Walking

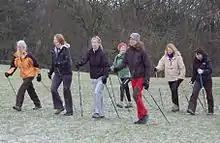
Nordic walkers

The word "walk" is descended from the Old English "wealcan" 'to roll'. In humans and other bipeds, walking is generally distinguished from running in that only one foot at a time leaves contact with the ground and there is a period of double-support. In contrast, running begins when both feet leave the ground during each step. This distinction has the status of a formal requirement in competitive walking events. For quadrupedal species, there are numerous gaits which may be termed walking or running, and distinctions based upon the presence or absence of a suspended phase or the number of feet in contact any time do not yield mechanically correct classification. The most effective method to distinguish walking from running is to measure the height of a person's centre of mass using motion capture or a force plate at mid-stance. During walking, the centre of mass reaches a maximum height at mid-stance, while running, it is then at a minimum. This distinction, however, only holds true for locomotion over level or approximately level ground. For walking up grades above 10%, this distinction no longer holds for some individuals. Definitions based on the percentage of the stride during which a foot is in contact with the ground (averaged across all feet) of greater than 50% contact corresponds well with identification of 'inverted pendulum' mechanics and are indicative of walking for animals with any number of limbs, however this definition is incomplete. Running humans and animals may have contact periods greater than 50% of a gait cycle when rounding corners, running uphill or carrying loads.